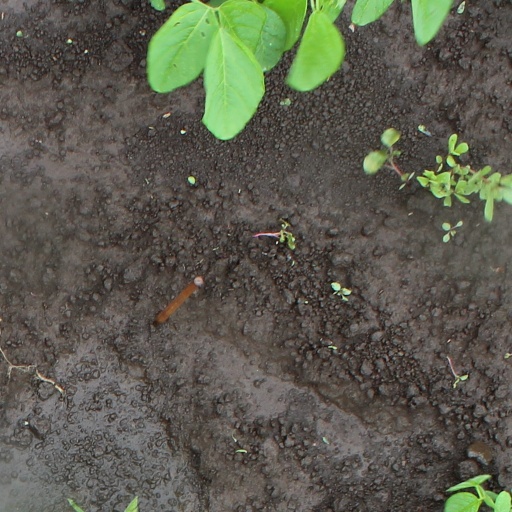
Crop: soybean